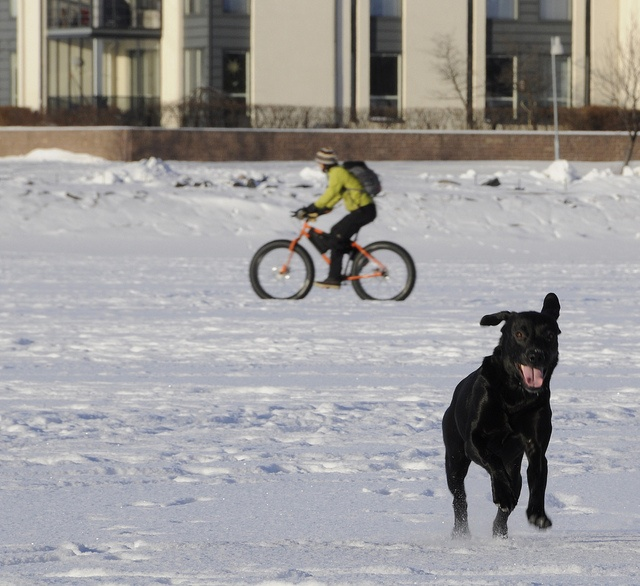
A black dog running on a field of snow.
A large black dog standing on top of snow.
a happy black dog running in the snow
A dog runs through snow as a person bicycles in the background.
this is a black dog running in the snow